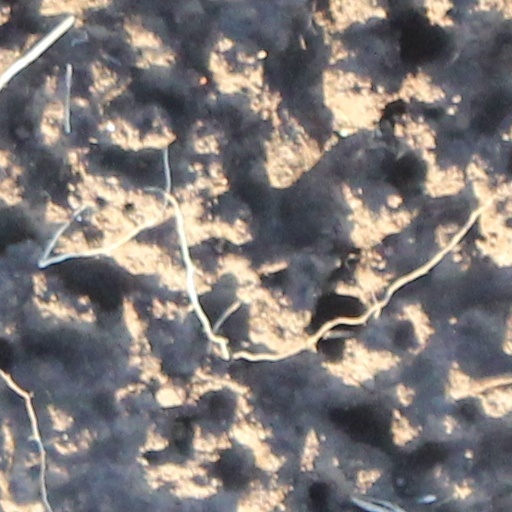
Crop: wheat